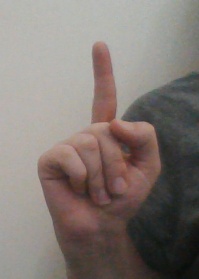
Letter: bb